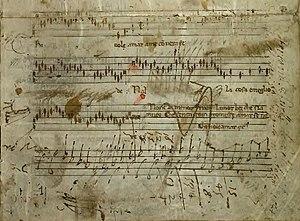
Codex Mancini
Polyphonic Music of the Fourteenth Century est un ouvrage constitué de 24 volumes, paru entre 1956 et 1991 aux Éditions de l'Oiseau-Lyre, qui présente en notation moderne le répertoire complet de la musique polyphonique du XIVᵉ siècle, soit plus de 2 000 pièces.